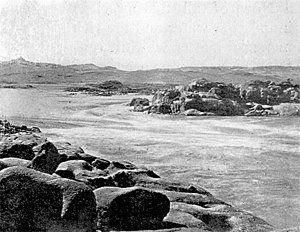
Nilens katarakter
Den sjette katarakt
Nilens katarakter er lavvandede strækninger af floden mellem Aswan og Khartoum, hvor vandoverfladen brydes af talrige, mindre og større kampsten, der stikker op fra flodbunden. Desuden findes der mange, små klippeøer. Aswan er også sydgrænse for Øvre Egypten. Visse steder afbrydes disse strækninger af strømhvirvler med skummende vand, og de kan måske med fordel betegnes som stryg, mens andre dele af floden har roligt flydende, men stadig lavt vand. Når man tæller opstrøms, er den første katarakt i det nuværende Egypten, mens resten ligger i Sudan.